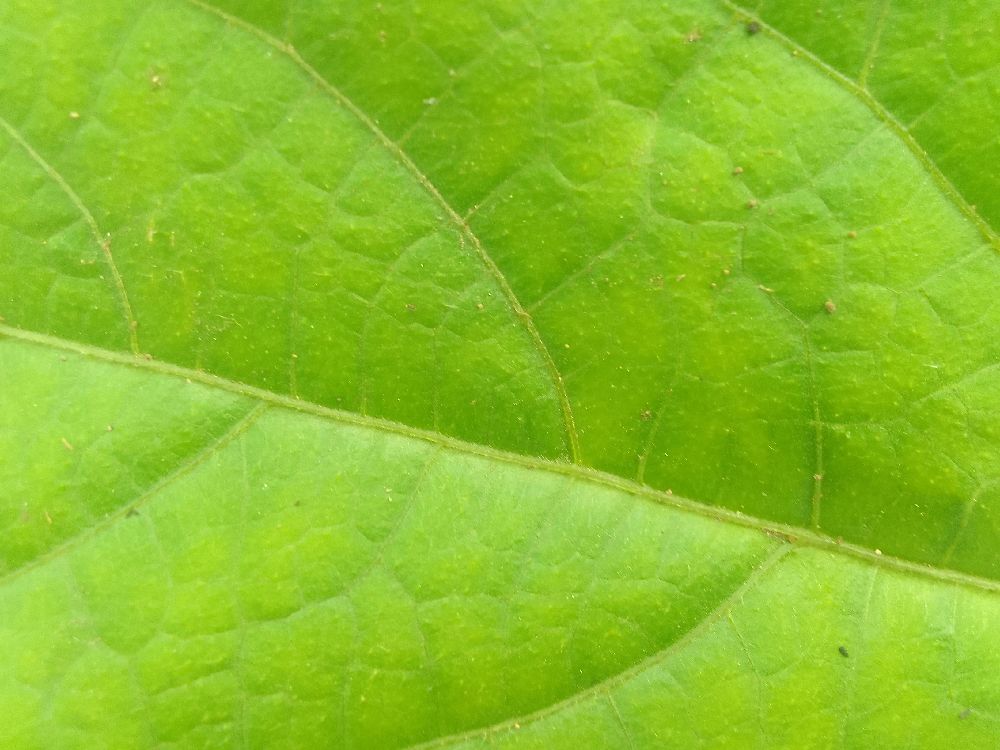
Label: healthy